Thurayya Palace

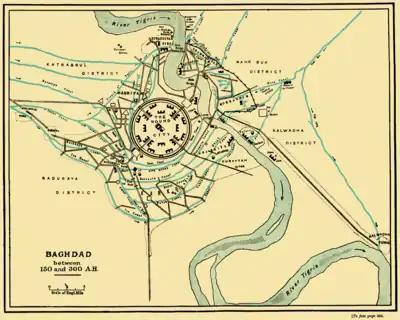
Map of Abbasid-era Baghdad by William Muir. The Thurayya ('Palace of the Pleiades') is shown in the east, near to the Great Divide of the Musa Canal

The Thurayya Palace was a caliphal palace built in East Baghdad by the Abbasid caliph al-Mu'tadid.